Philippe-François-Joseph Le Bas

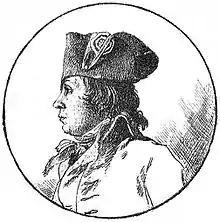
Philippe Francois Joseph Le Bas sketch by Jacques-Louis David.

Philippe-François-Joseph Le Bas (4 November 1764, Frévent, Pas-de-Calais – 28 July 1794, Paris) was a French politician and revolutionary.